Podger spanner

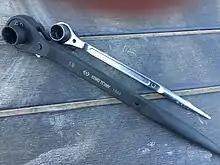
Ratchet podger spanners

Often a podger has a hole in the wrench shaft that is used to tether the wrench to the person for safety and securing the tool whilst working at heights.